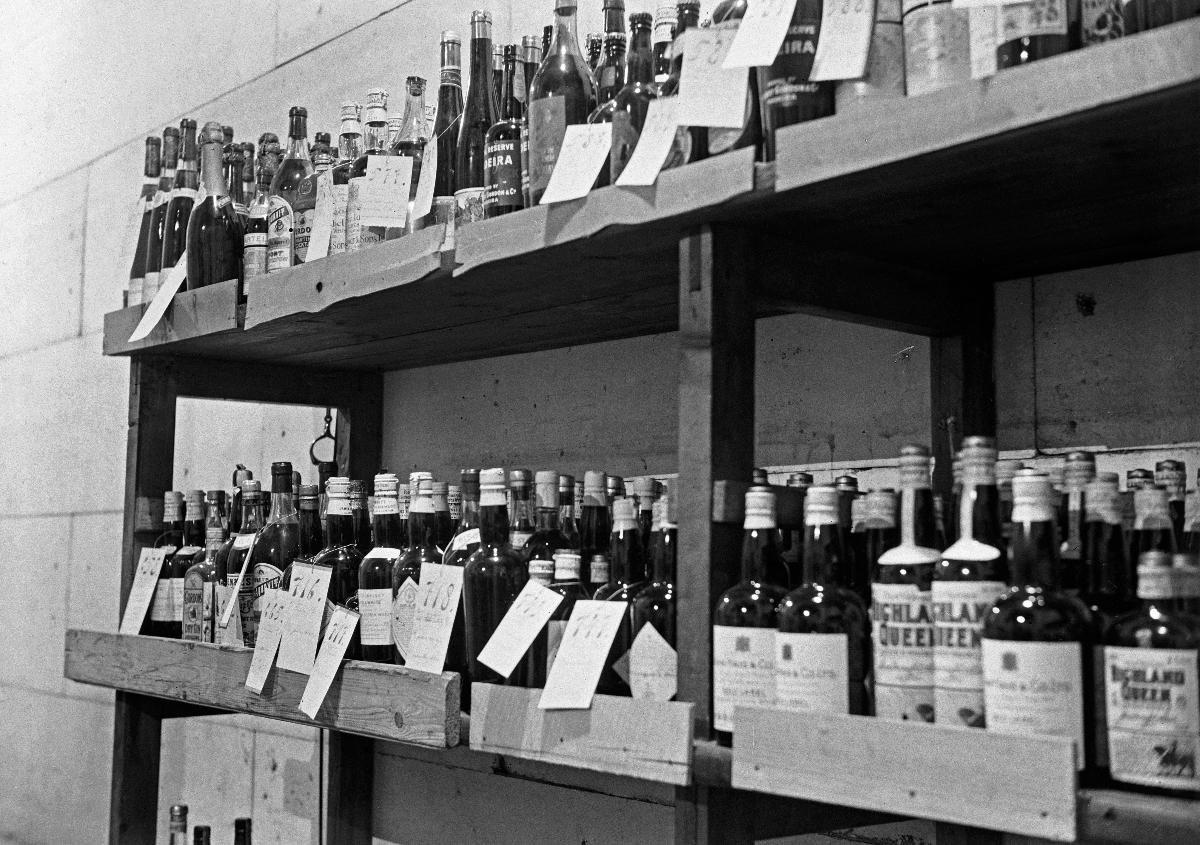
Takavarikoitua alkoholia
Beslagtagen alkohol; Confiscated alcohol
sisällön kuvaus: Takavarikoitua alkoholia tullin hyllyillä Helsingissä 17.12.1931. content description: Confiscated alcohol on the shelves of the Customs in Helsinki 17.12.1931. innehållsbeskrivning: Beslagtagen alkohol på tullens hyllor i Helsingfors 17.12.1931.
Kuvaaja: Sundström, Hugo, kuvaaja
Vuosi: 1931
Paikka: Suomi, Uusimaa, Helsinki
Aiheet: alkoholi (päihteet); kieltolait; salakuljetus; pullot; kiellot; takavarikko; HBL; alcohol (beverage); prohibition acts; smuggling; bottles; alcohol; spirits; laws; prohibition laws; politics; crime; confiscation; alkohol (rusmedel); förbudslagar; flaskor; politik; alkohol; sprit; spritsmugglingen; förbudslagen; brott; lagar; förbud; beslag (juridik)